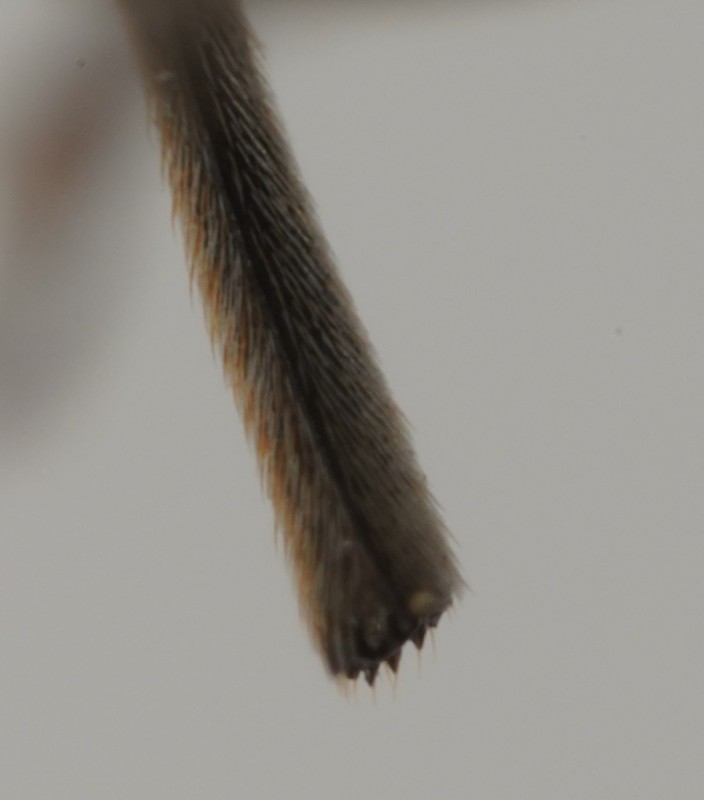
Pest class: pea_weevil